Temburong District Library

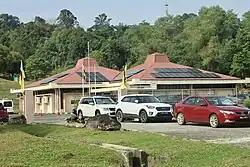
Temburong District Library in 2023

Temburong District Library (officially "") is a public library located in Bangar, Brunei. The library is operated by , which also manages all other public libraries in the country. It is the only public library in Temburong District.